Misa Chien

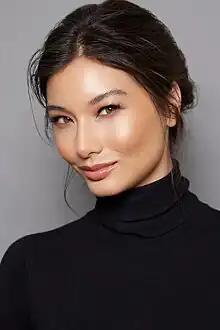

Misa Chien is an Asian American Entrepreneur and speaker based in Los Angeles, USA.